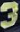
Number: 3